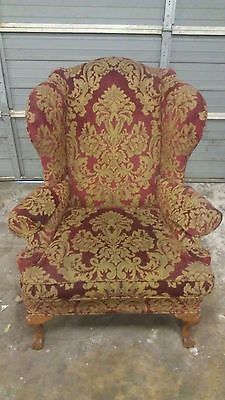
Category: chair